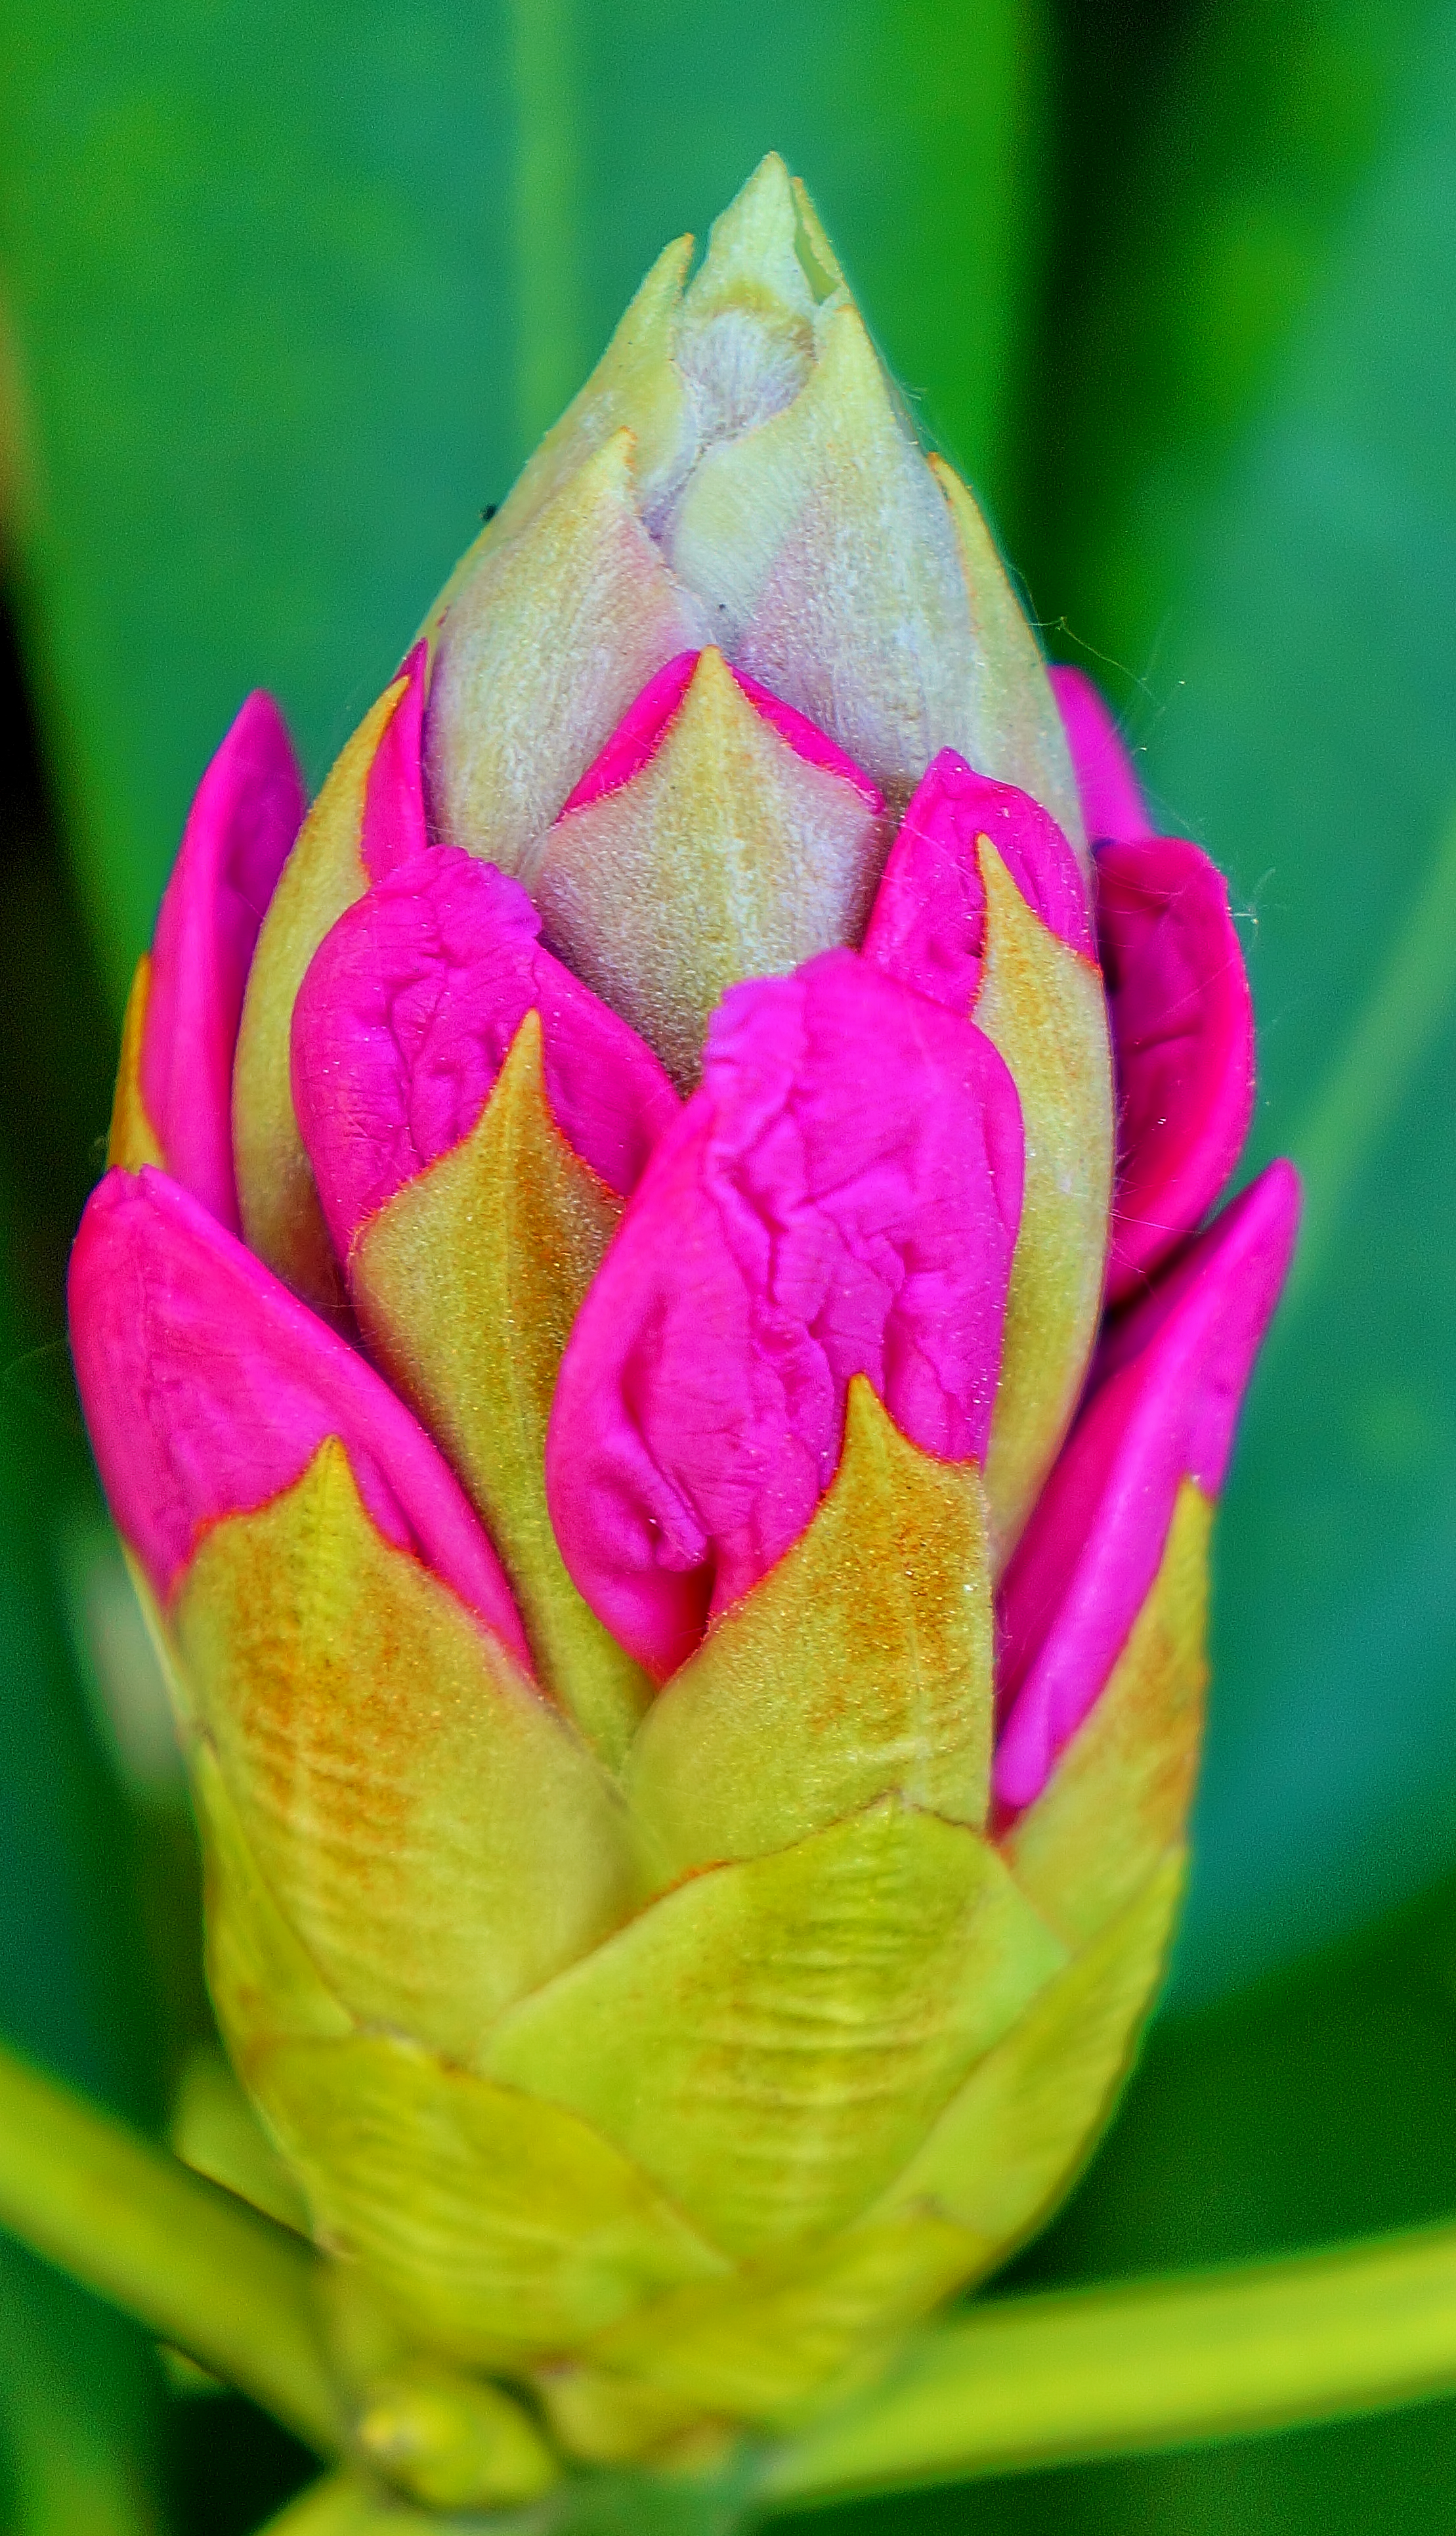
blossom, plant, flower, petal, green, botany, yellow, pink, flora, close up, rhododendron, finland, helsinki, bud, viikki, macro photography, flowering plant, plant stem, land plant